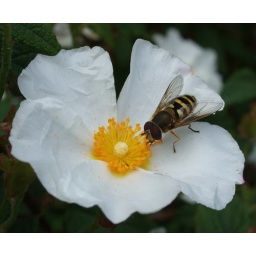
white flower in the park